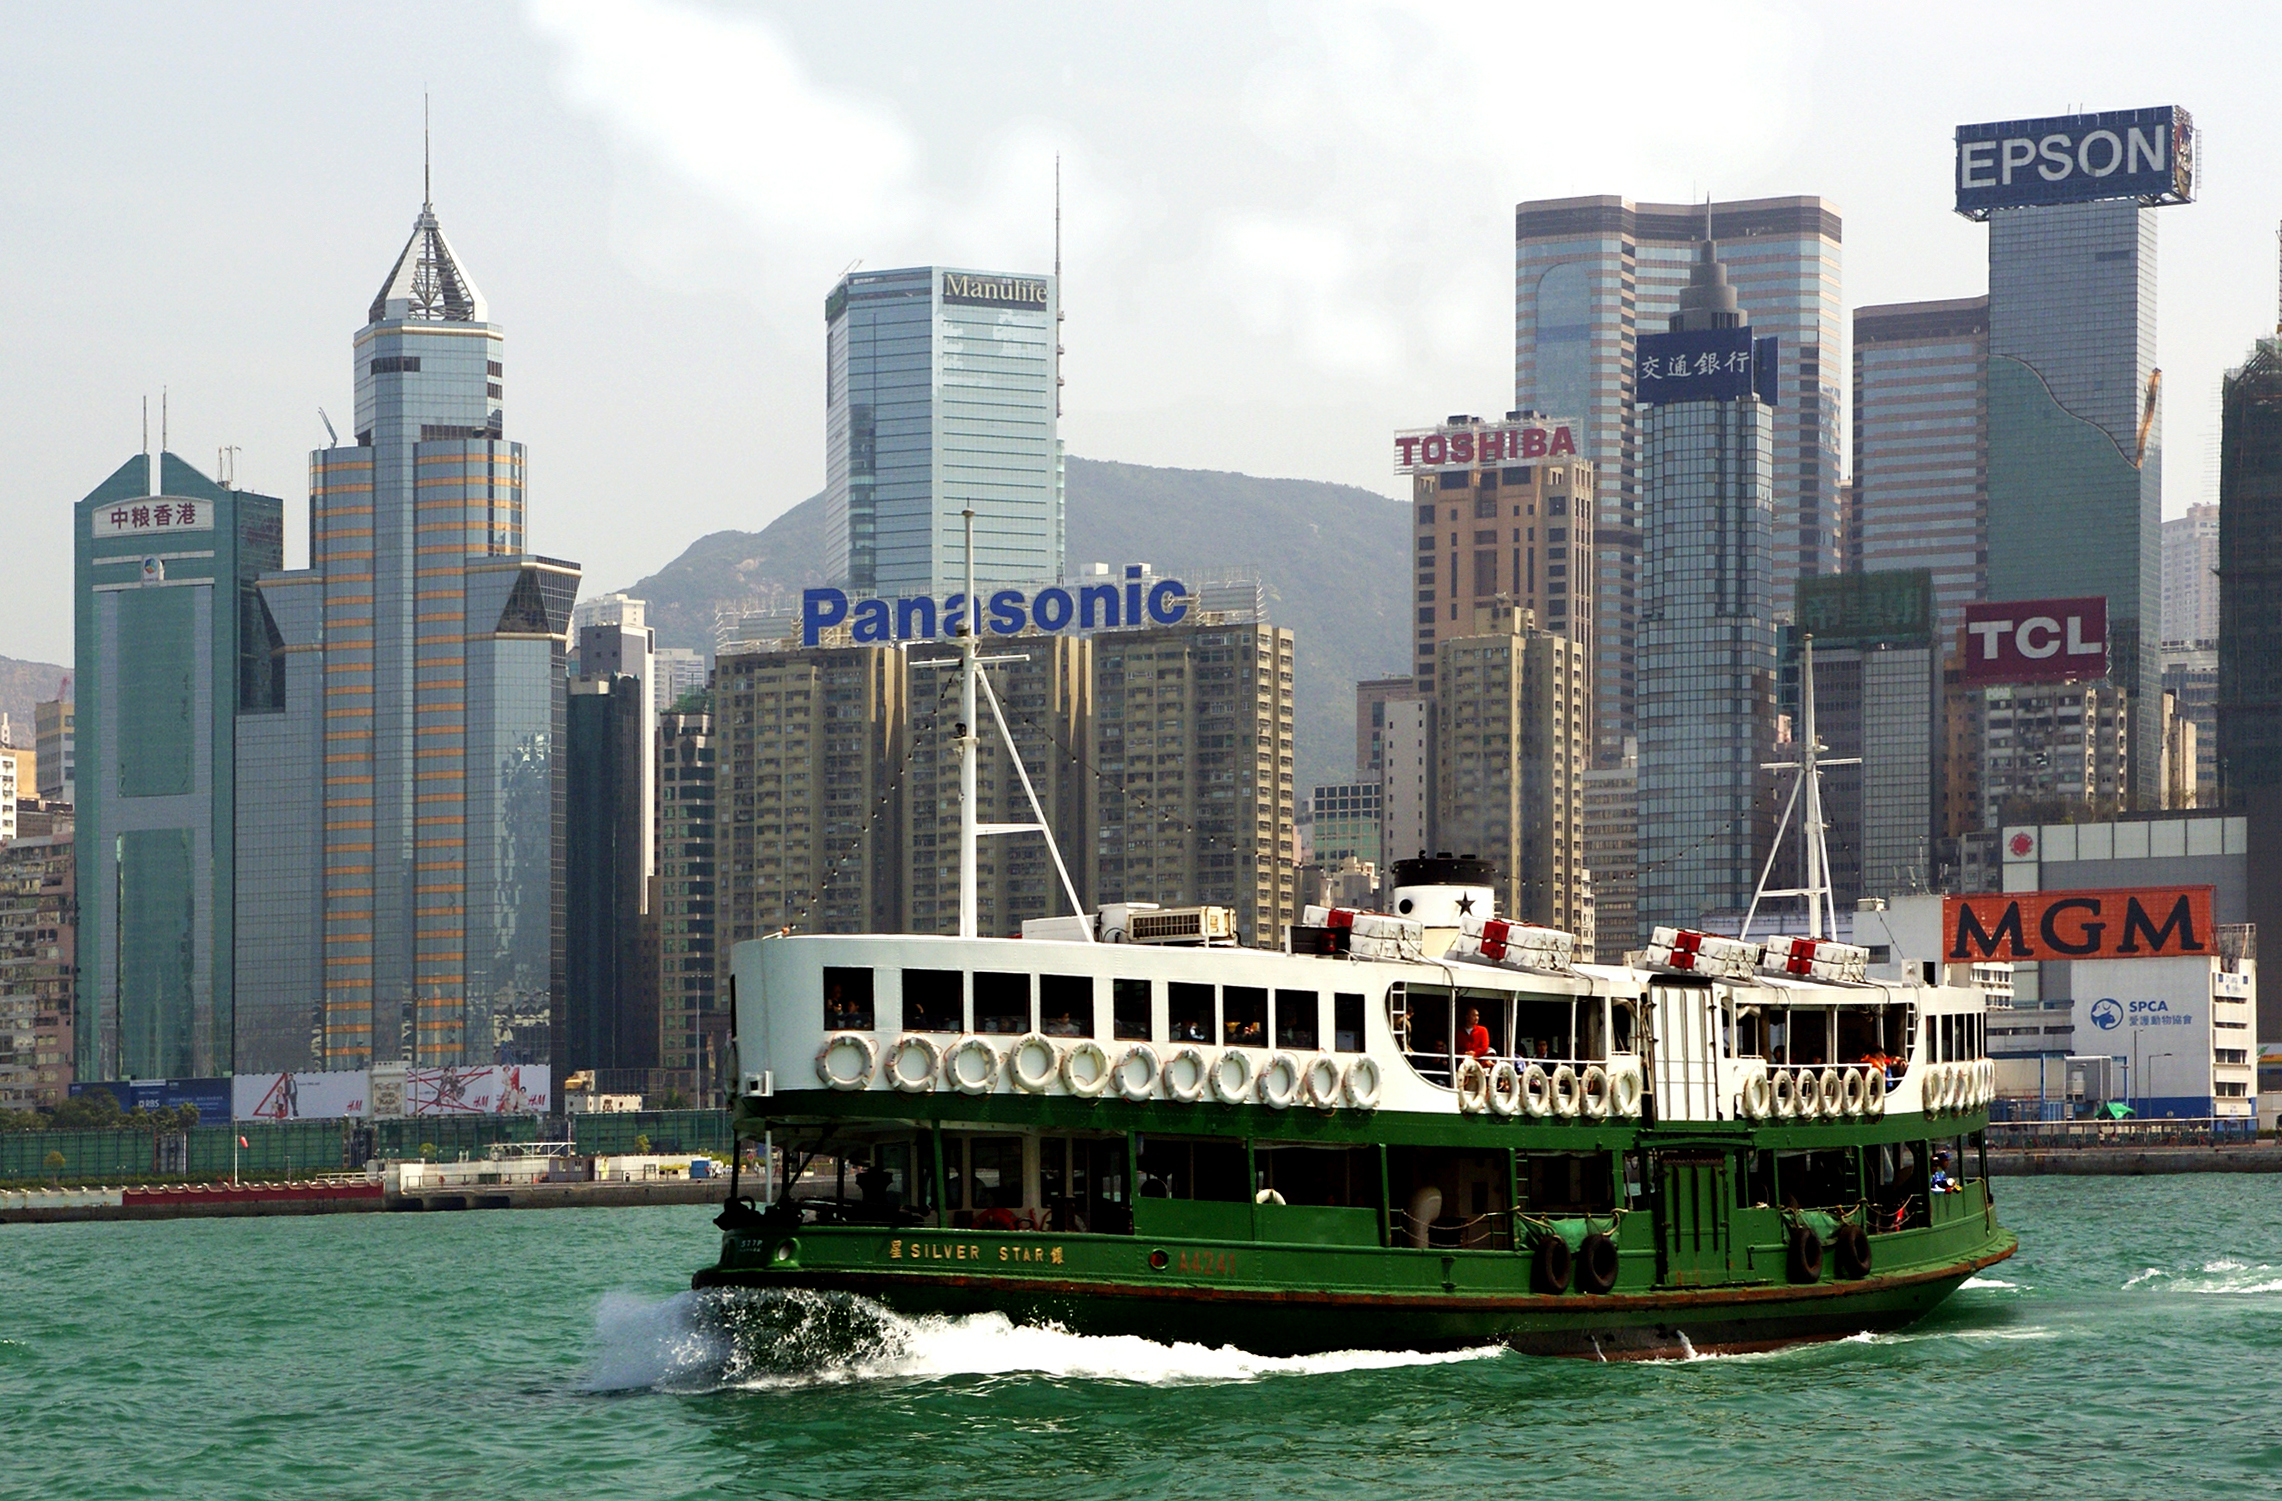
boat, skyline, city, river, ship, cityscape, transport, vehicle, harbor, cargo ship, waterway, ferry, boats, hongkong, watercraft, starferry, silverstarhongkong, motor ship, passenger ship, human settlement